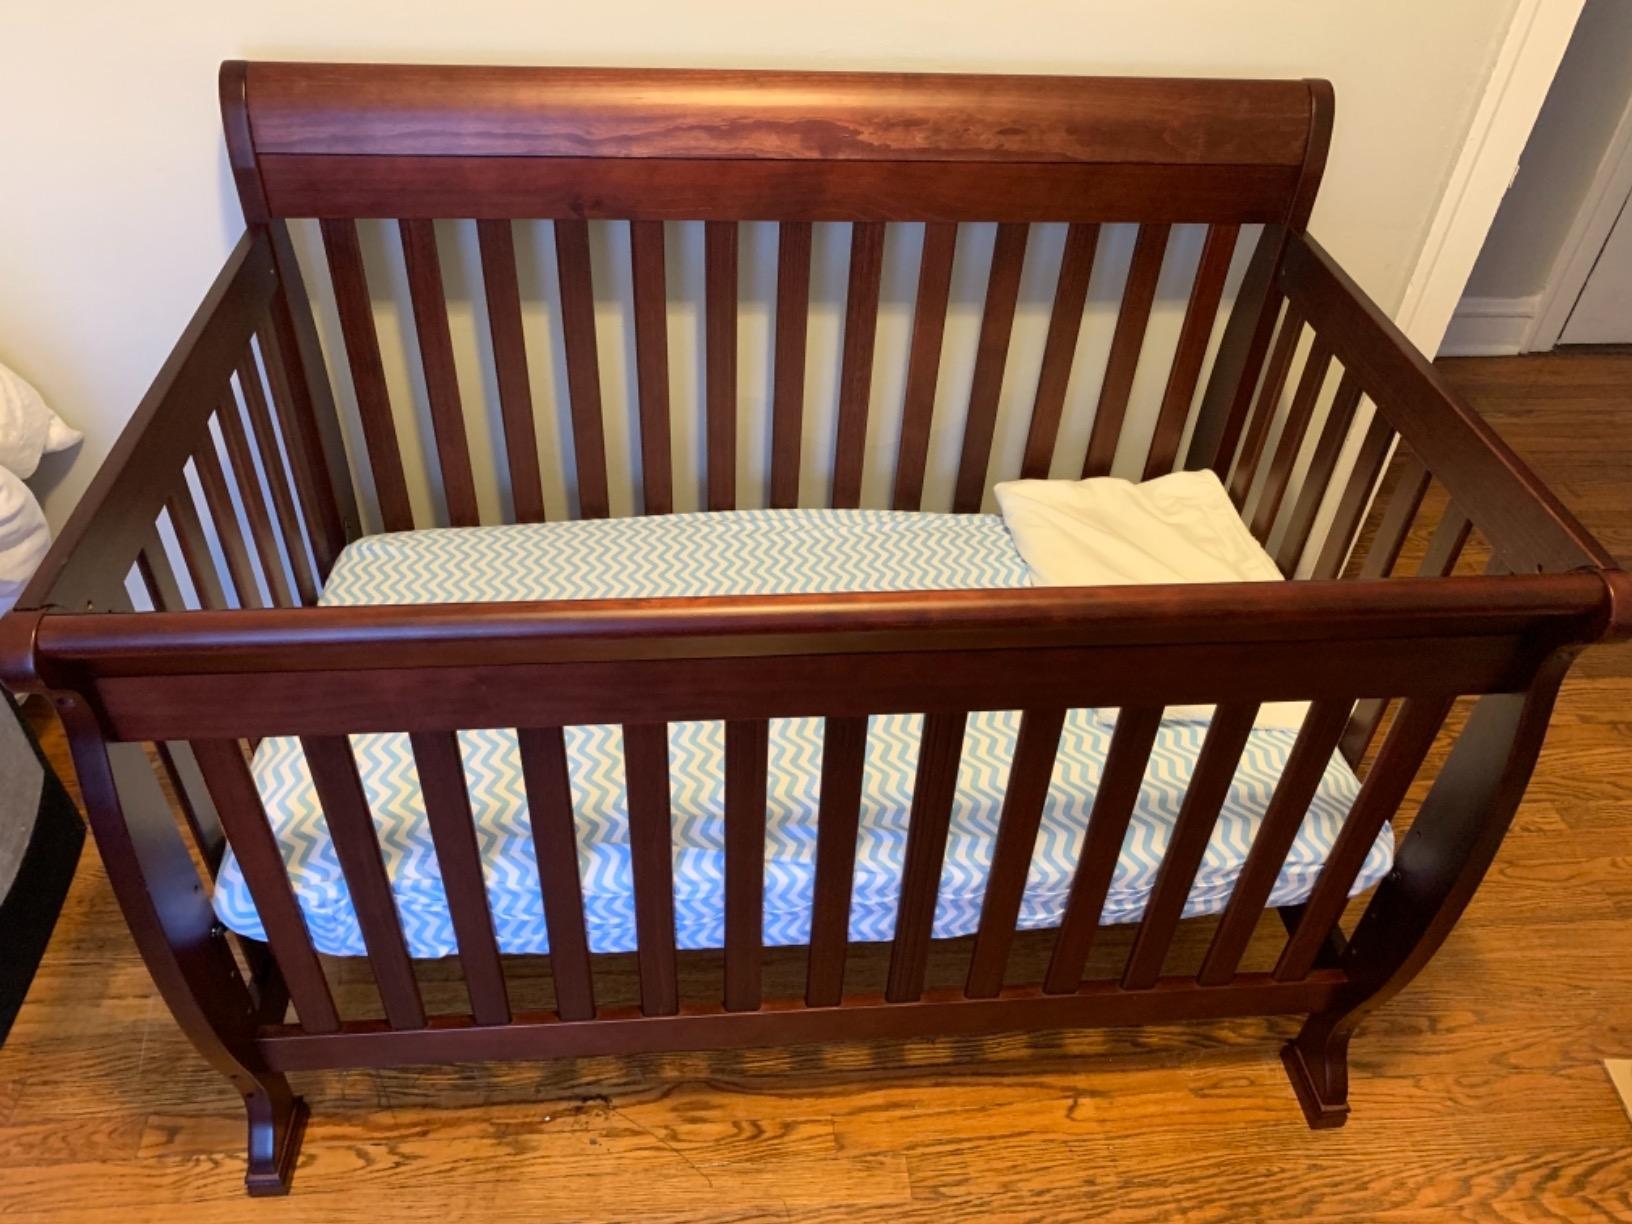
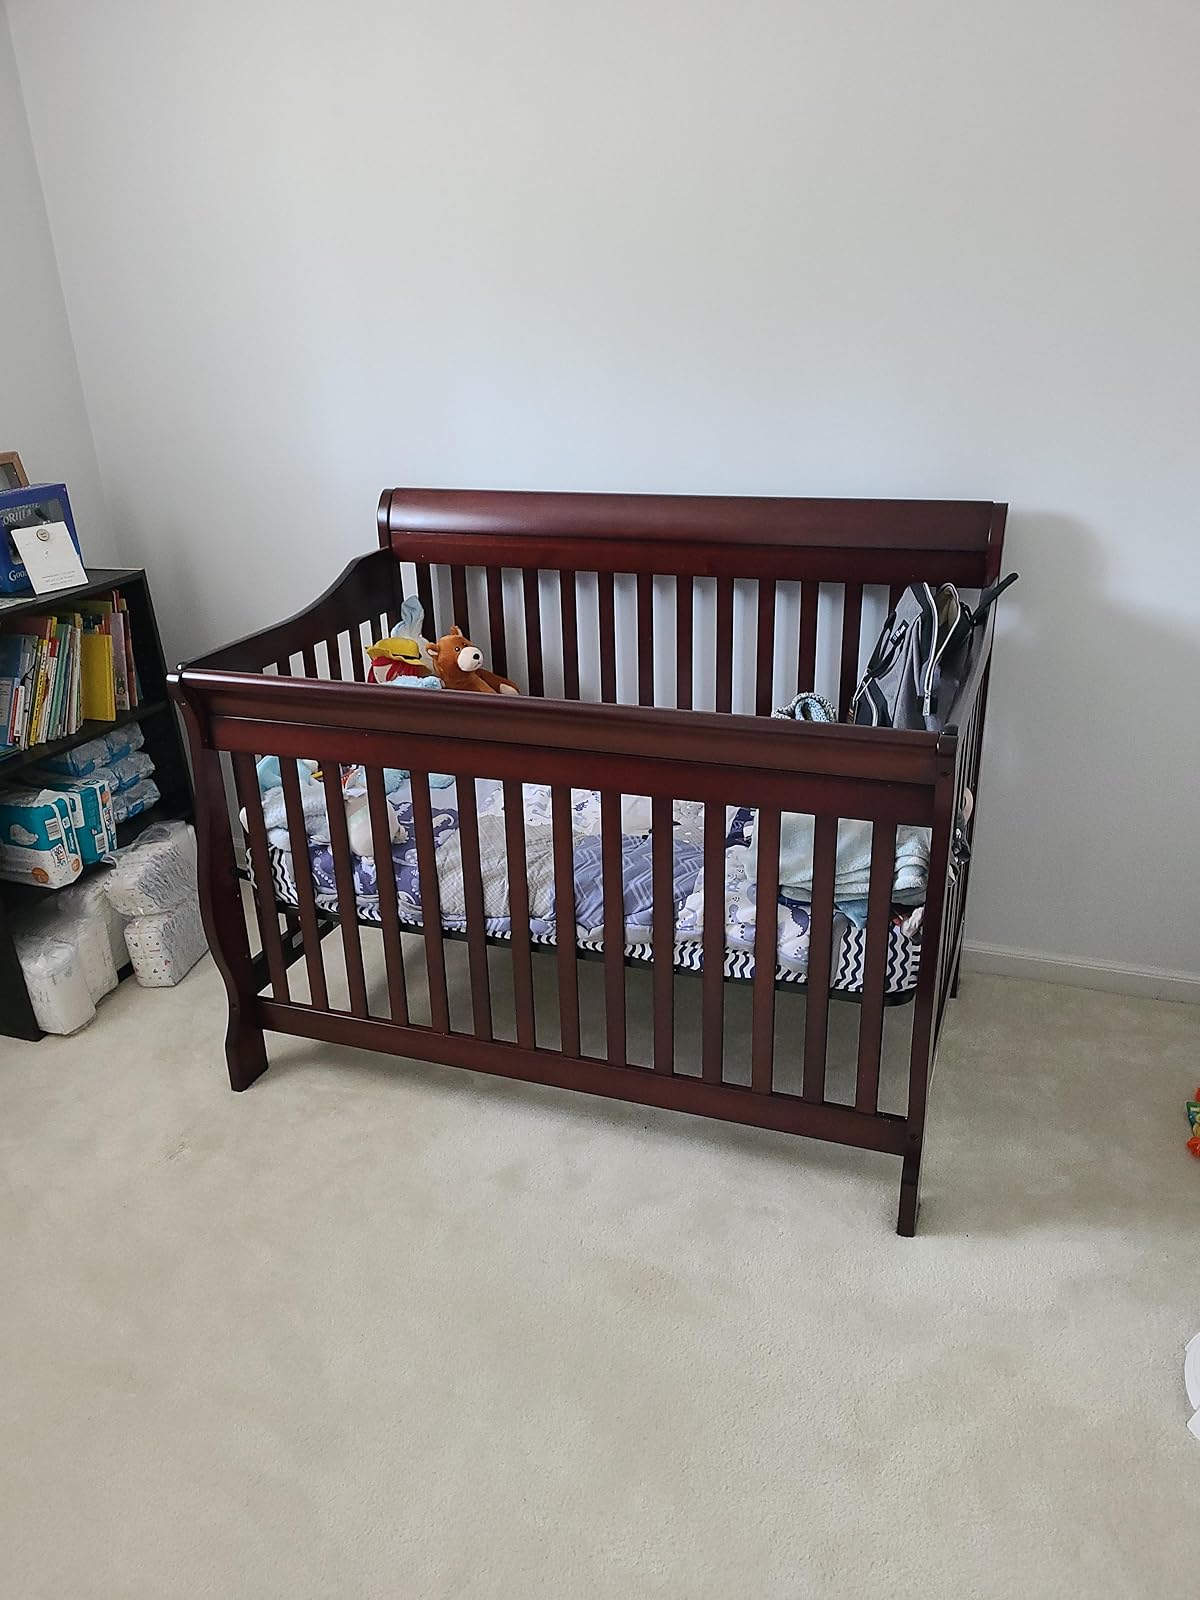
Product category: products_crib
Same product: no